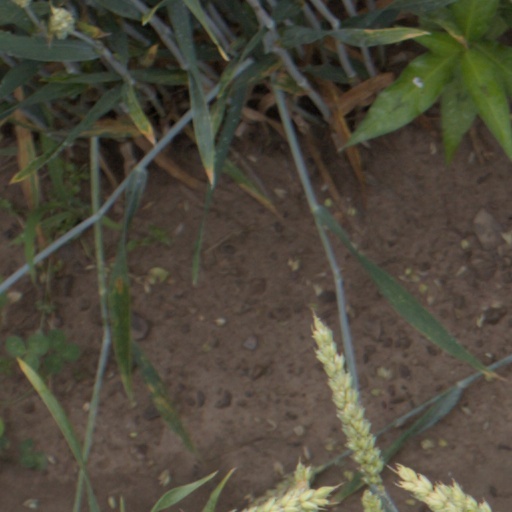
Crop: wheat